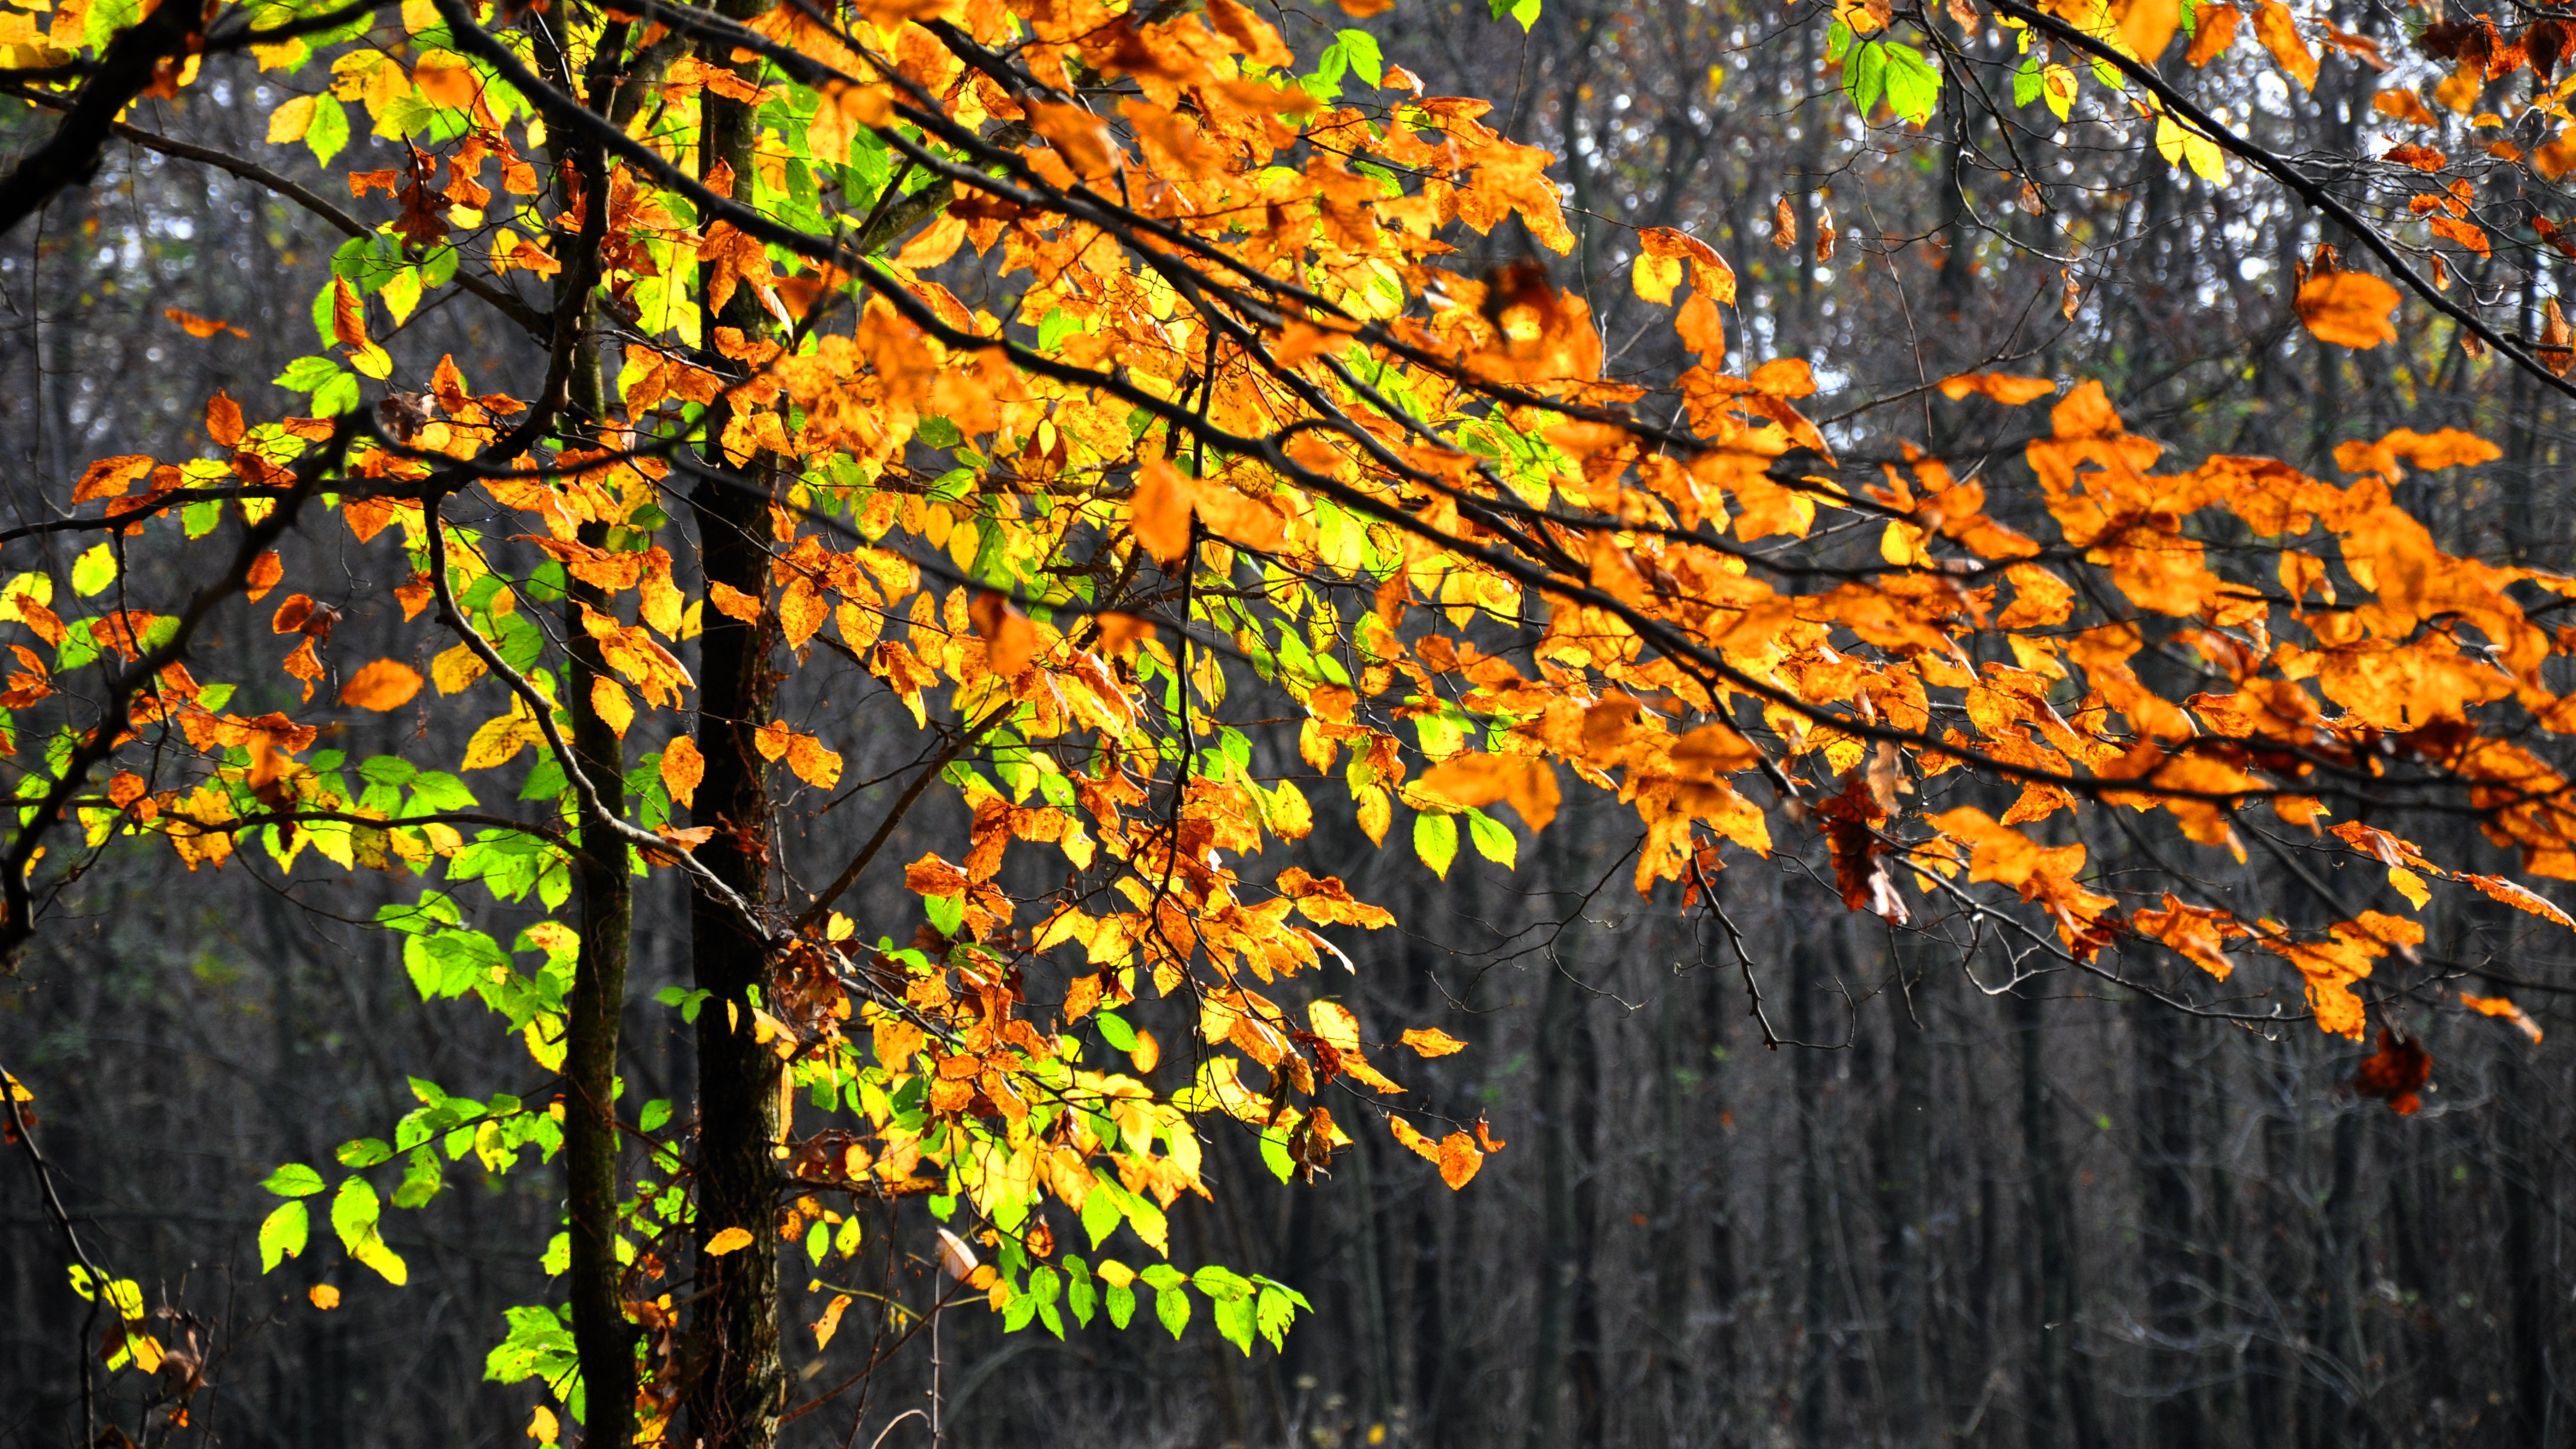
tree, nature, forest, branch, light, plant, sunlight, leaf, mud, autumn, botany, yellow, season, maple tree, deciduous, woodland, flowering plant, woody plant, land plant